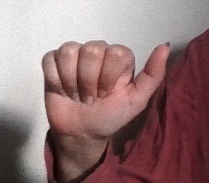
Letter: dhad